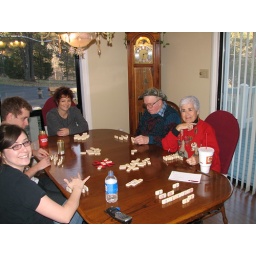
marie sean diane dad mom, ps boys rocked the girls world in this game of domino's